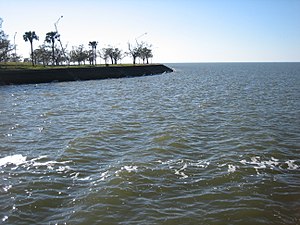
Lake Pontchartrain / Andet
Lake Pontchartrain ved New Orleans
Lake Pontchartrain er en brakvandssø i det sydøstlige Louisiana i USA. Det er den næststørste sø med saltvand i USA efter Great Salt Lake, og det er Louisianas største sø. Søen dækker et areal på 1.630 km², og har en middeldybde på omkring 4 meter. Søens form er oval, med en længde på ca. 64 km fra øst til vest, og 39 km fra nord til syd.